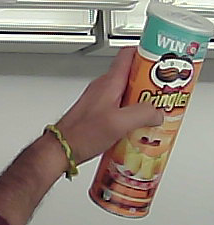
Product: pringles_paprika